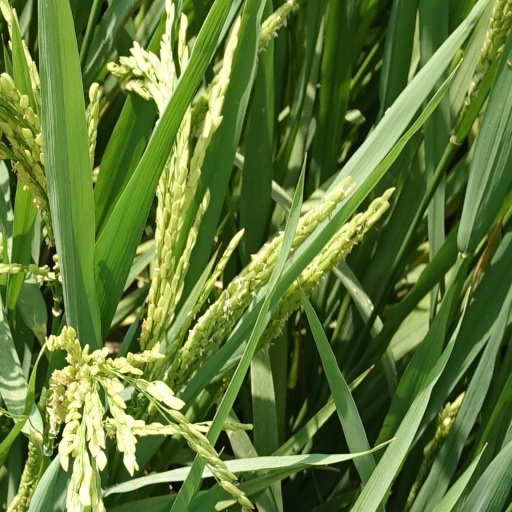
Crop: rice